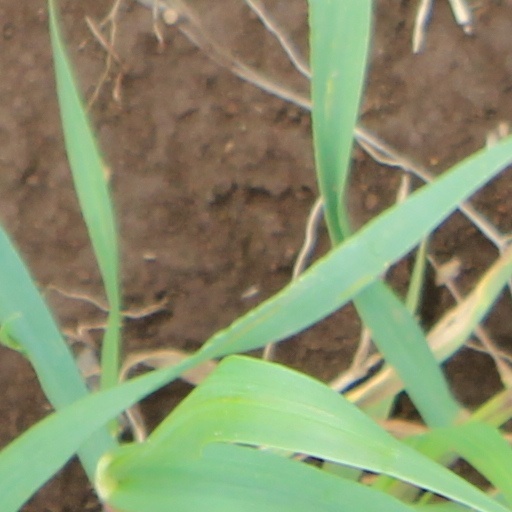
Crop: wheat